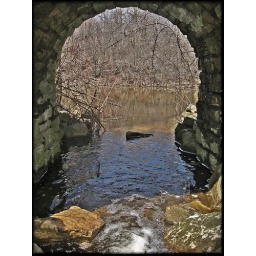
Small run-off stream running underneath the CCC built stone bridge into the I&amp;amp;M Canal. Willow Springs,IL